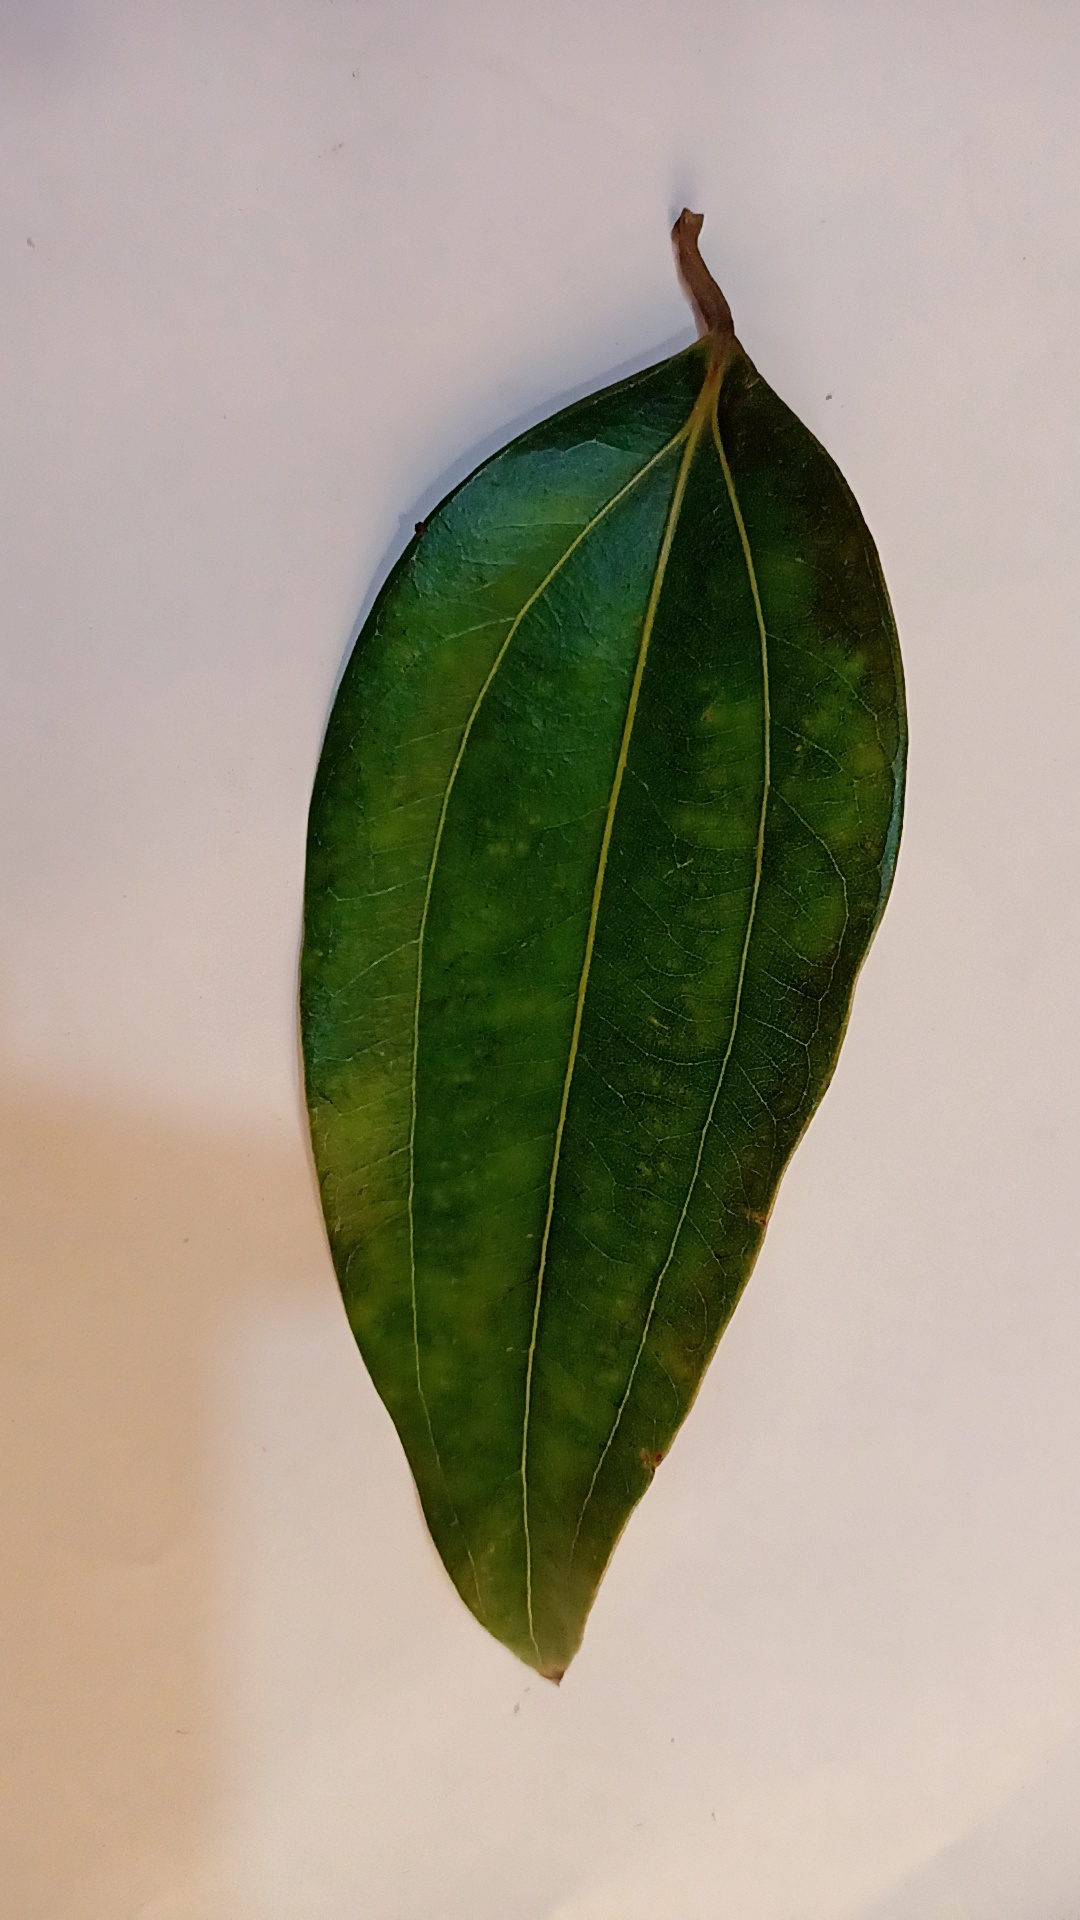
Label: Healthy